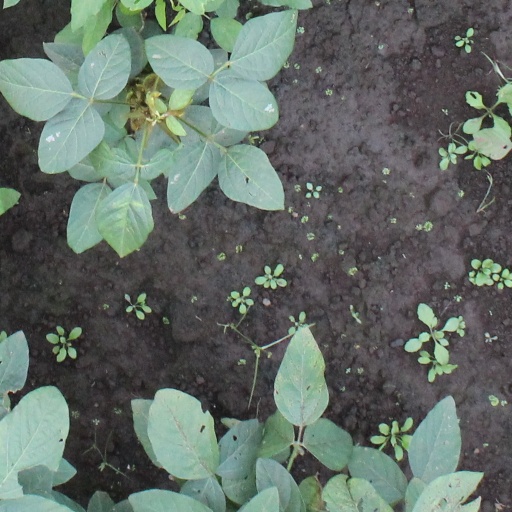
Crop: soybean